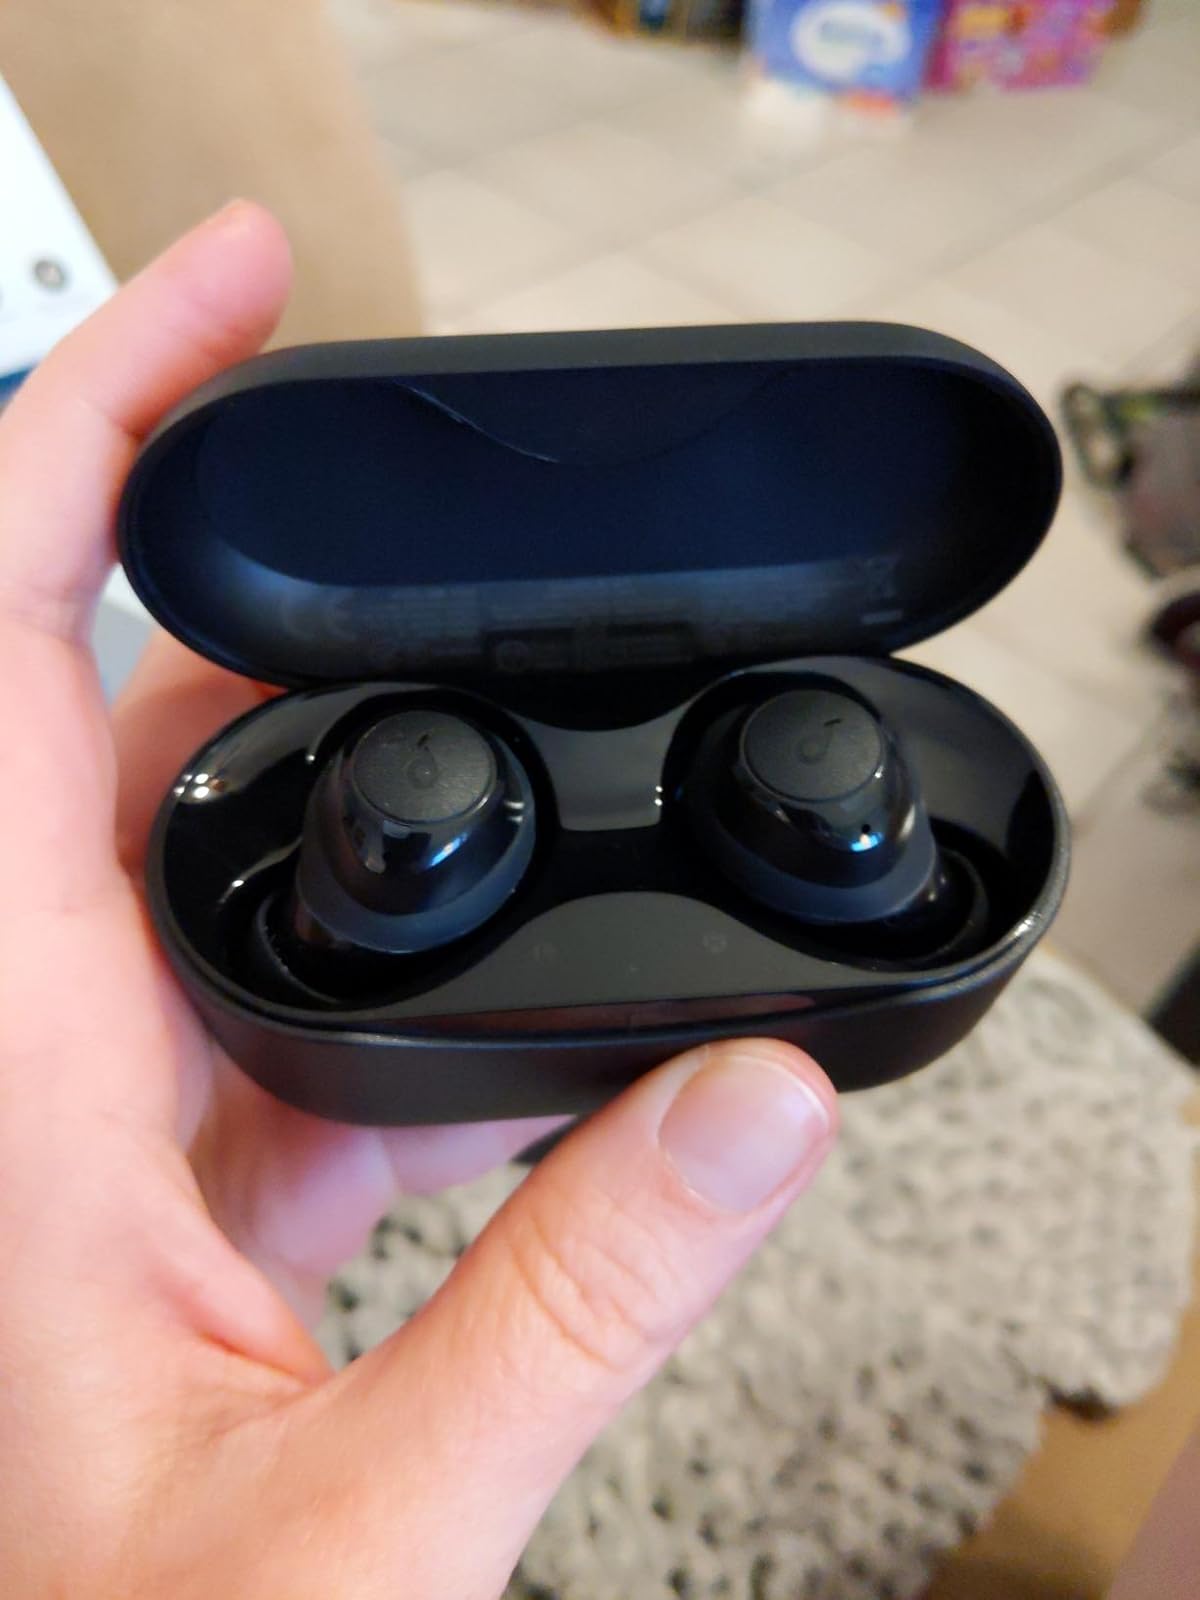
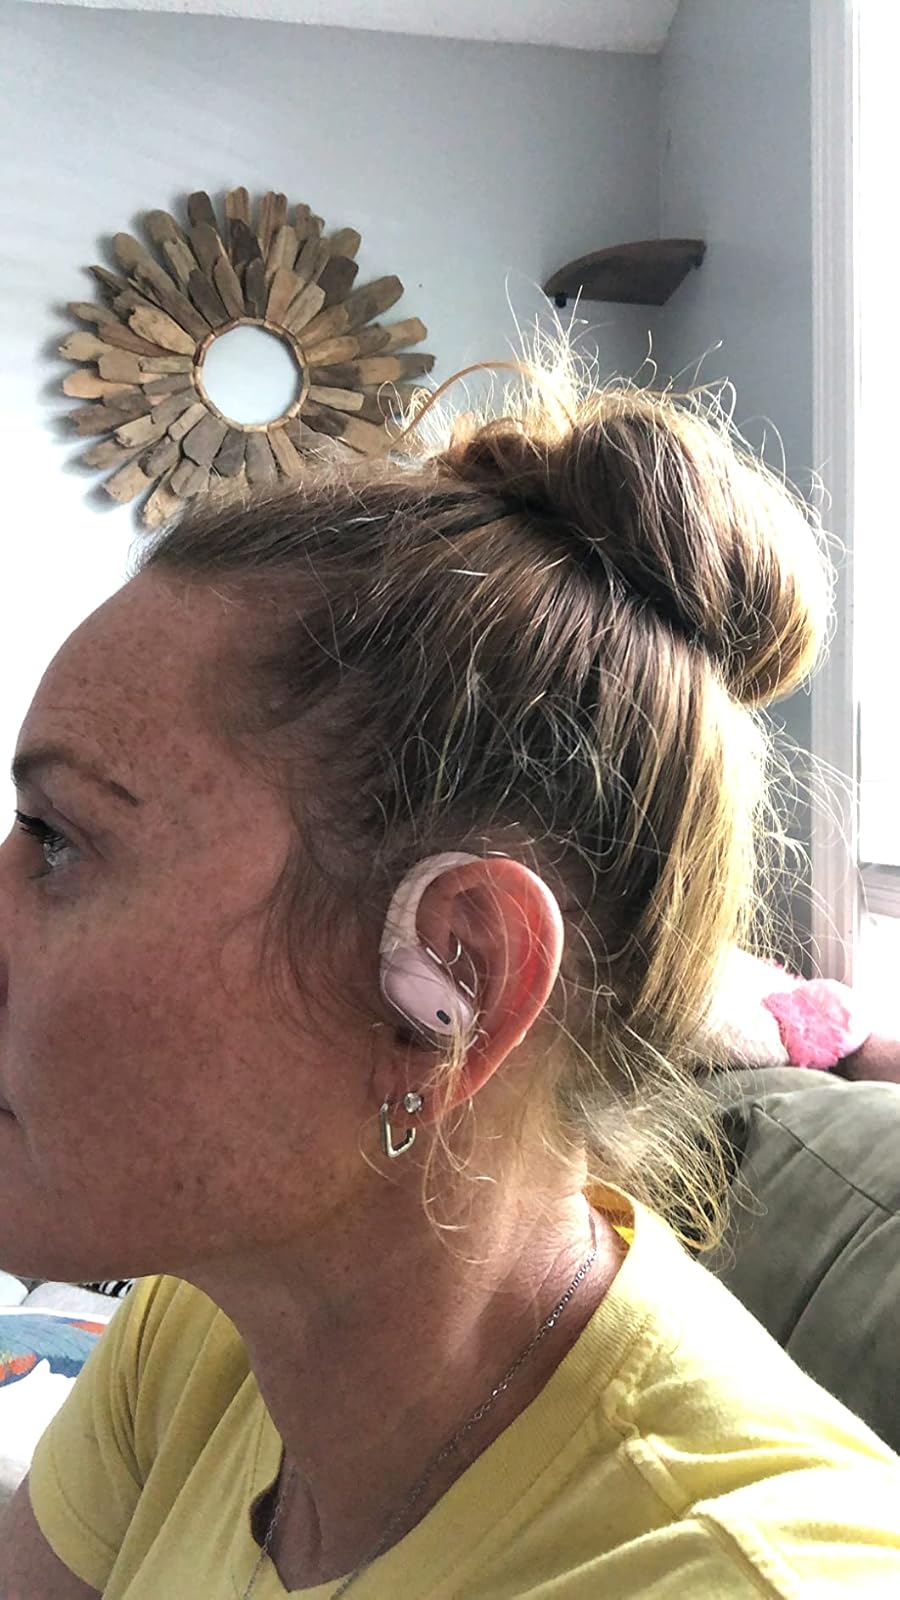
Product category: earbuds
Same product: no